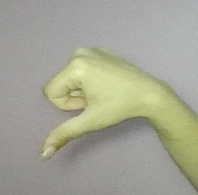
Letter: waw